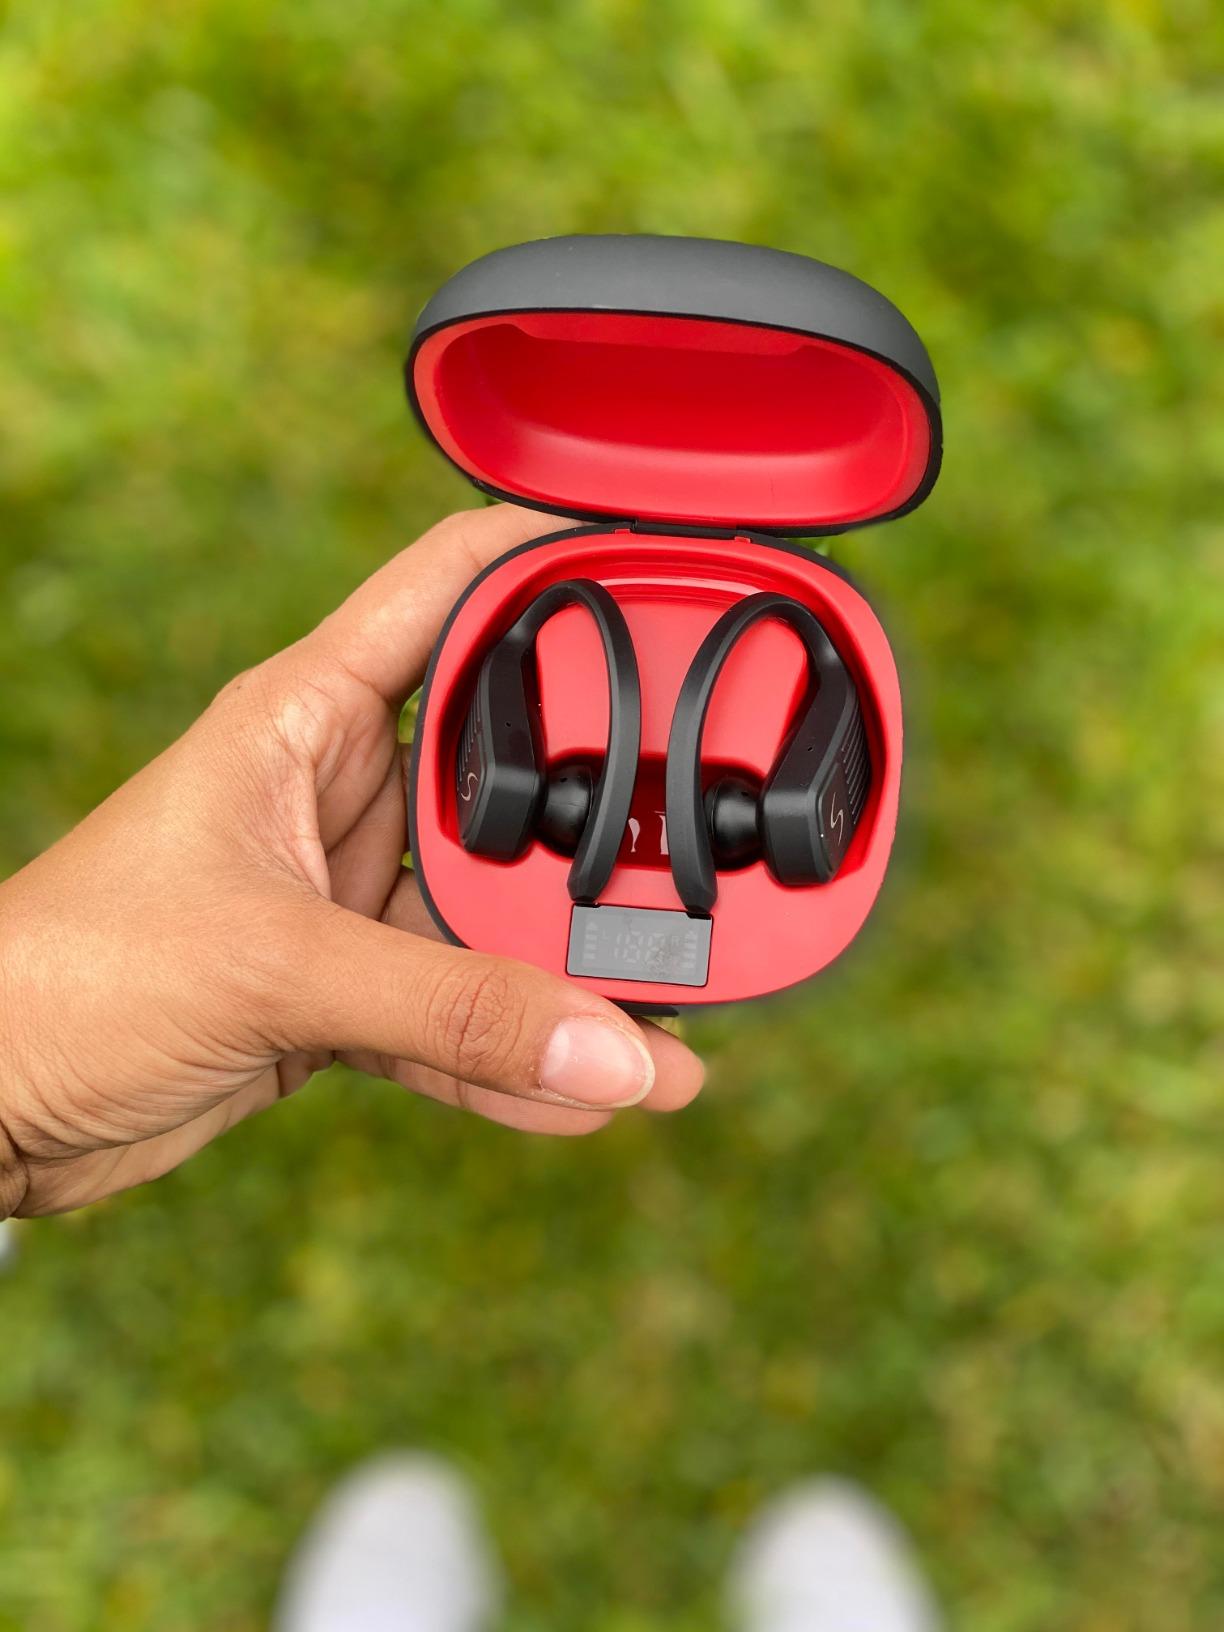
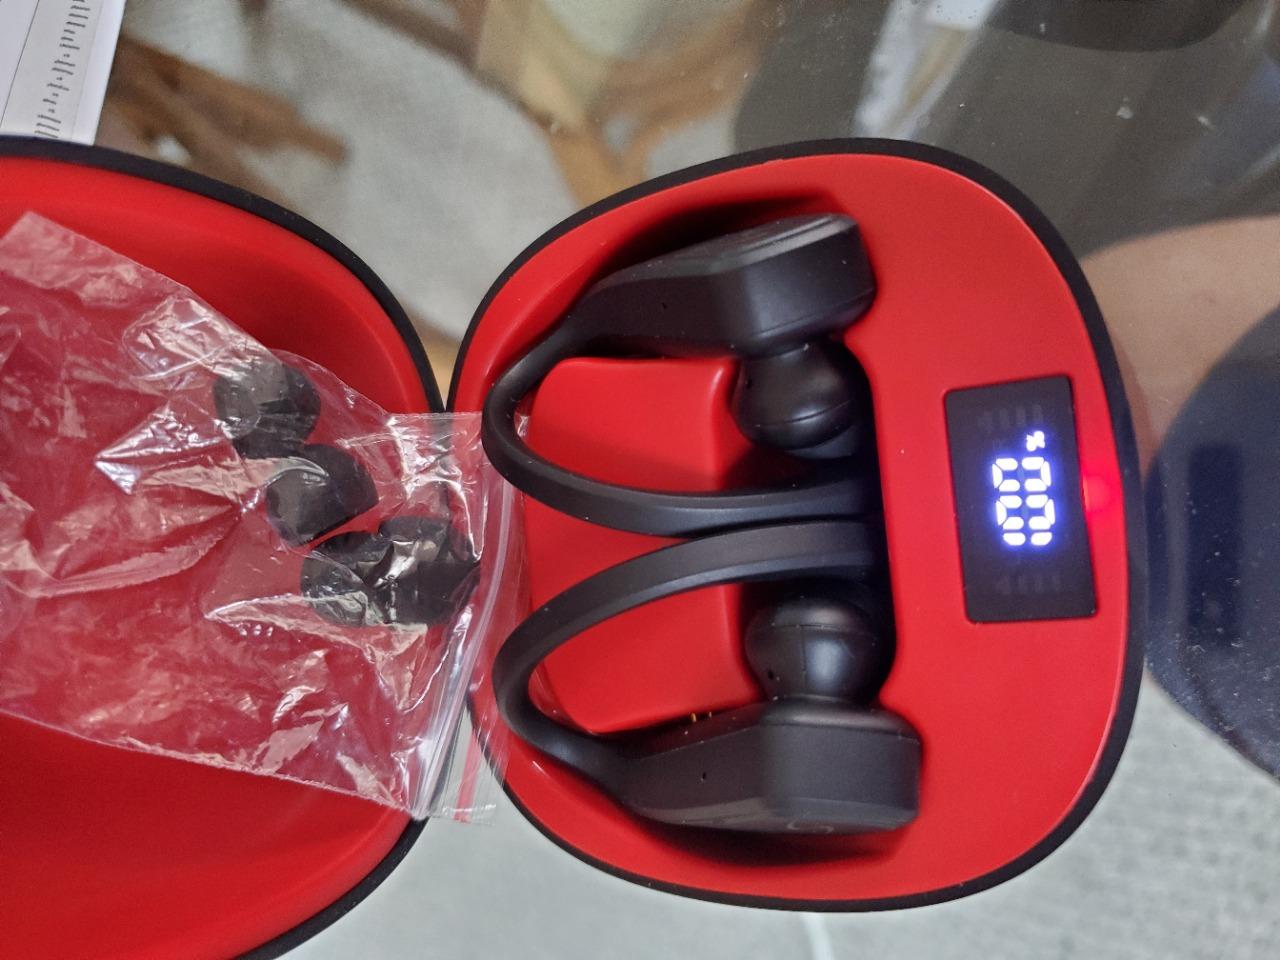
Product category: earbuds
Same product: yes